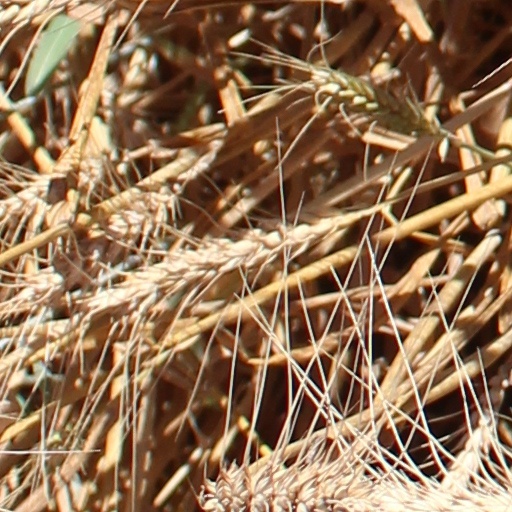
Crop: wheat